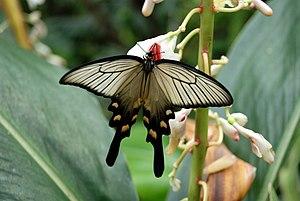
Atrophaneura alcinous est une espèce de lépidoptères de la famille des Papilionidae.